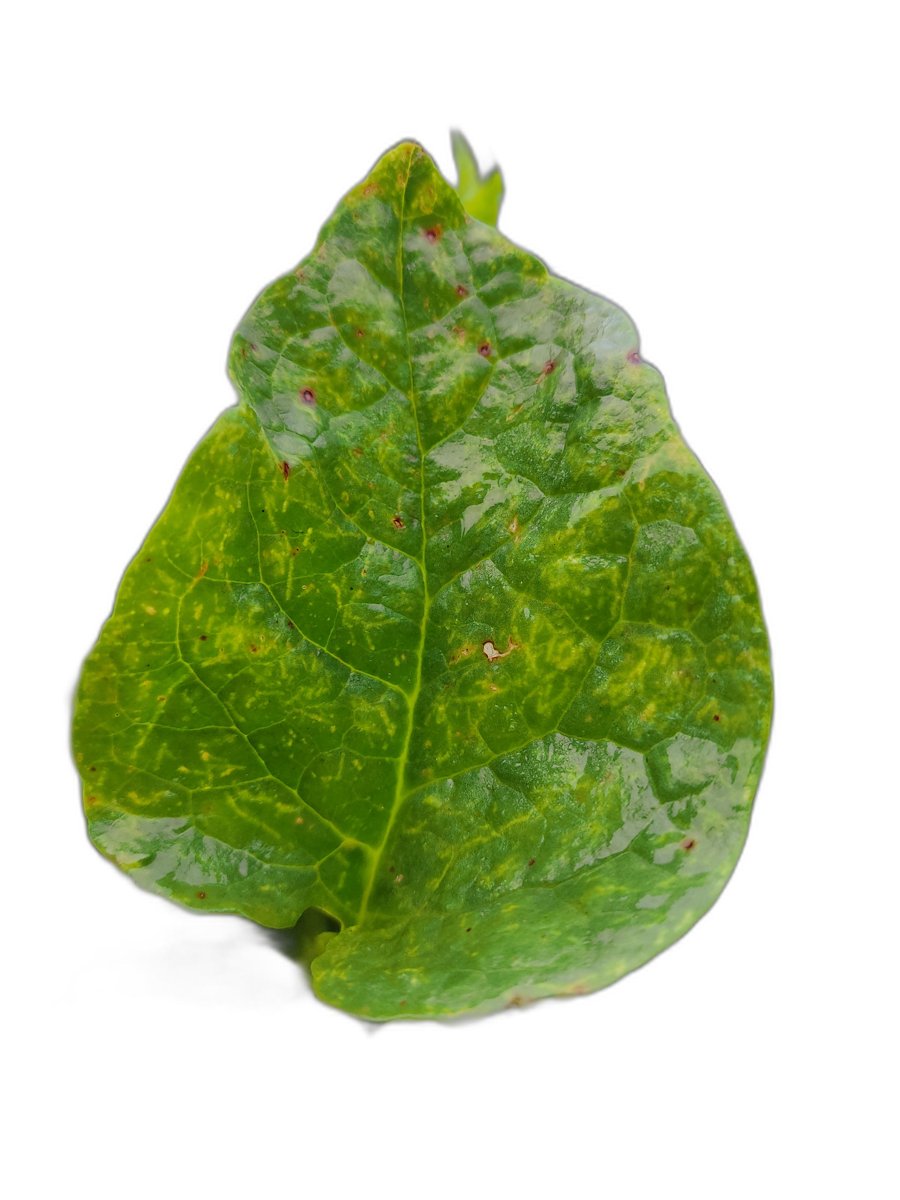
Label: Bacterial-Spot